George Edward Wales

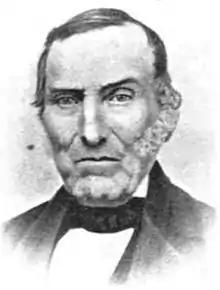
George E. Wales, Member of Congress from Vermont

George Edward Wales (May 13, 1792 – January 8, 1860) was an American politician from Vermont who served as a U.S. Representative.